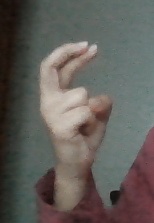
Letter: zay